Inspector Gadget (video game)

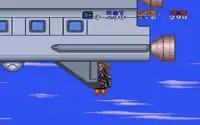
Dr. Claw's face makes a brief appearance in the game's last level.

The player controls Inspector Gadget as he travels around the world to rescue his niece Penny, who has been kidnapped by the terrorist organization M.A.D. and its leader Dr. Claw. Each level is preceded by a short intro at Gadget's house, reprising the running gag of the series in which Gadget blows up Chief Quimby via self-destructing messages.